1990s in music

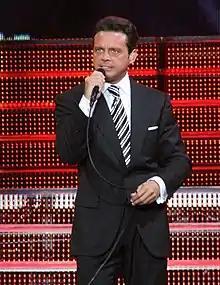
Luis Miguel, first Latin idol of the decade

During the 1990s, concurrent with third wave ska, swing music made a resurgence in the form of swing revival, which brought the jazz form into the pop charts. Reaching its commercial zenith around the time of the movie "Swingers", whose soundtrack featured numerous 1990s swing bands, the movement was exemplified by bands such as Big Bad Voodoo Daddy, Cherry Poppin' Daddies, Squirrel Nut Zippers, and the Brian Setzer Orchestra. The highest-charting song of the genre would have been "Jump, Jive an' Wail" by the Brian Setzer Orchestra, which peaked at No. 23 on the Billboard Hot 100 in the U.S. in 1998, and won the Grammy Award for Best Pop Performance by a Duo or Group with Vocals in 1999.